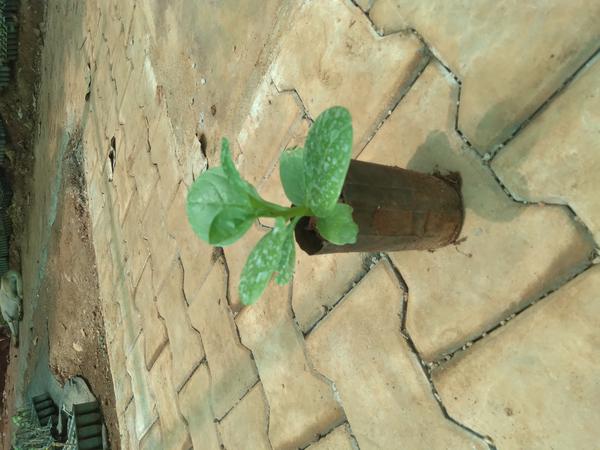
Plant: Basale